Sourav Ganguly

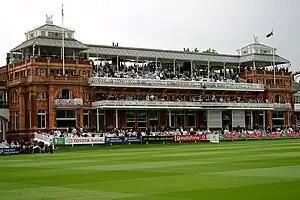
A brown coloured pavilion in front of a green field, surrounded by a number of banners

Following a prolific Ranji season in 1990–91, Ganguly scored three runs in his One Day International (ODI) debut for India against the West Indies in 1992. He was dropped immediately since he was perceived to be "arrogant" and his attitude towards the game was openly questioned. It was rumoured that Ganguly refused to carry drinks for his teammates, commenting that it was not his job to do so, later denied by him. Consequently, he was removed from the team. He toiled away in domestic cricket, scoring heavily in the 1993–94 and 1994–95 Ranji seasons. Following an innings of 171 in the 1995–96 Duleep Trophy, he was recalled to the Indian team for a tour of England in 1996, in the middle of intense media scrutiny. He played in a single ODI, but was omitted from the team for the first Test. However, after teammate Navjot Singh Sidhu left the touring party, citing ill-treatment by then captain Mohammad Azharuddin, Ganguly made his Test debut against England in the Second Test of a three-match series at Lord's Cricket Ground along with Rahul Dravid. England had won the First Test of the three-match series; however, Ganguly scored a century, becoming only the third cricketer to achieve such a feat on debut at Lord's, after Harry Graham and John Hampshire. Andrew Strauss and Matt Prior have since accomplished this feat, but Ganguly's 131 still remains the highest by any batsman on his debut at the ground. India was not required to bat in the second innings due to the match ending in a draw. In the next Test match at Trent Bridge he made 136, thus becoming only the third batsman to make a century in each of his first two innings (after Lawrence Rowe and Alvin Kallicharran). He shared a 255 run stand with Sachin Tendulkar, which became at that time the highest partnership for India against any country for any wicket outside India. The Test again ended in a draw, handing England a 1–0 series victory; Ganguly scored 48 in the second innings.